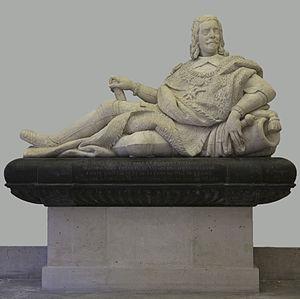
Pierre II Biard
Le couvent des Minimes de la place Royale était un couvent parisien, fondé en 1610 par l'ordre religieux des Minimes. Ce couvent était installé au nord de la place Royale dans le quartier du Marais. Il reste aujourd'hui un vestige de l'église du couvent, au 12, rue des Minimes.
Charles de Valois-Angoulême, duc d'Angoulême était le fils naturel du roi Charles IX et de sa maîtresse Marie Touchet. Il devint le favori de son oncle, le roi Henri III.